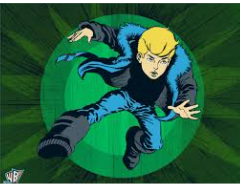
Portrait style: Cartoon Portrait